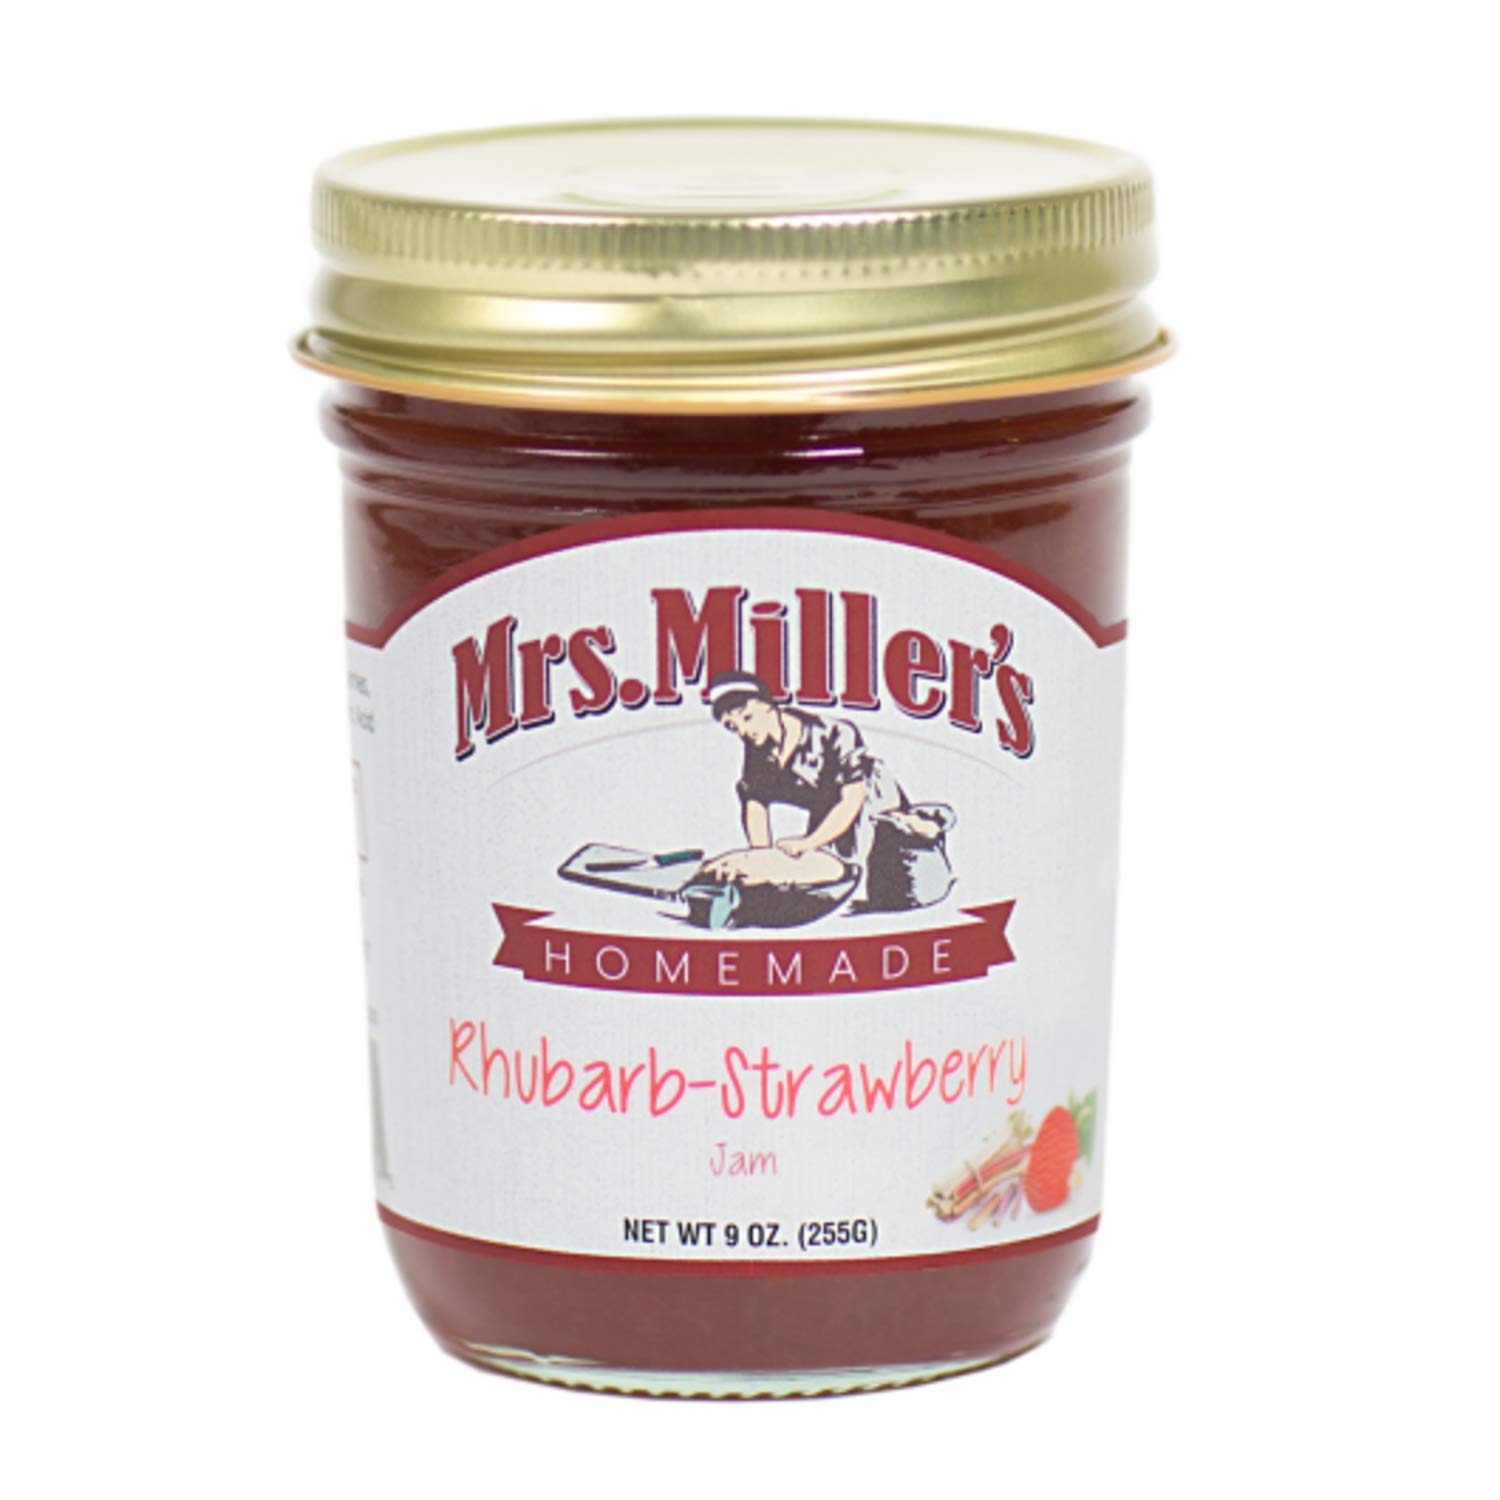
Item Name: Mrs. Miller's Homemade Gooseberry Jam
Bullet Point 1: Mrs. Miller’s Homemade Rhubarb-Strawberry Jam is a fan favorite
Bullet Point 2: Made with sweet red strawberries, delicious red rhubarb & real Cane Sugar
Bullet Point 3: Hand scooped in Ohio’s Amish Country
Bullet Point 4: GMO Free
Bullet Point 5: Enjoy this Rhubarb-Strawberry Jam on homemade breads, muffins, and biscuits!
Product Description: Made with sweet red strawberries and delicious red rhubarb, Mrs. Miller's Homemade Rhubarb Strawberry Jam is a fan favorite. This has been one of our top sellers for years and years and with good reason. These two summer fruits combine for a great taste enjoyed on homemade breads, muffins, and biscuits. Hand scooped in Ohio's Amish Country. Ingredients: Pure Cane Sugar, Rhubarb, Strawberries, Water, Pectin, Lemon Juice, Citric Acid
Value: 9.0
Unit: Ounce

Price: 9.72